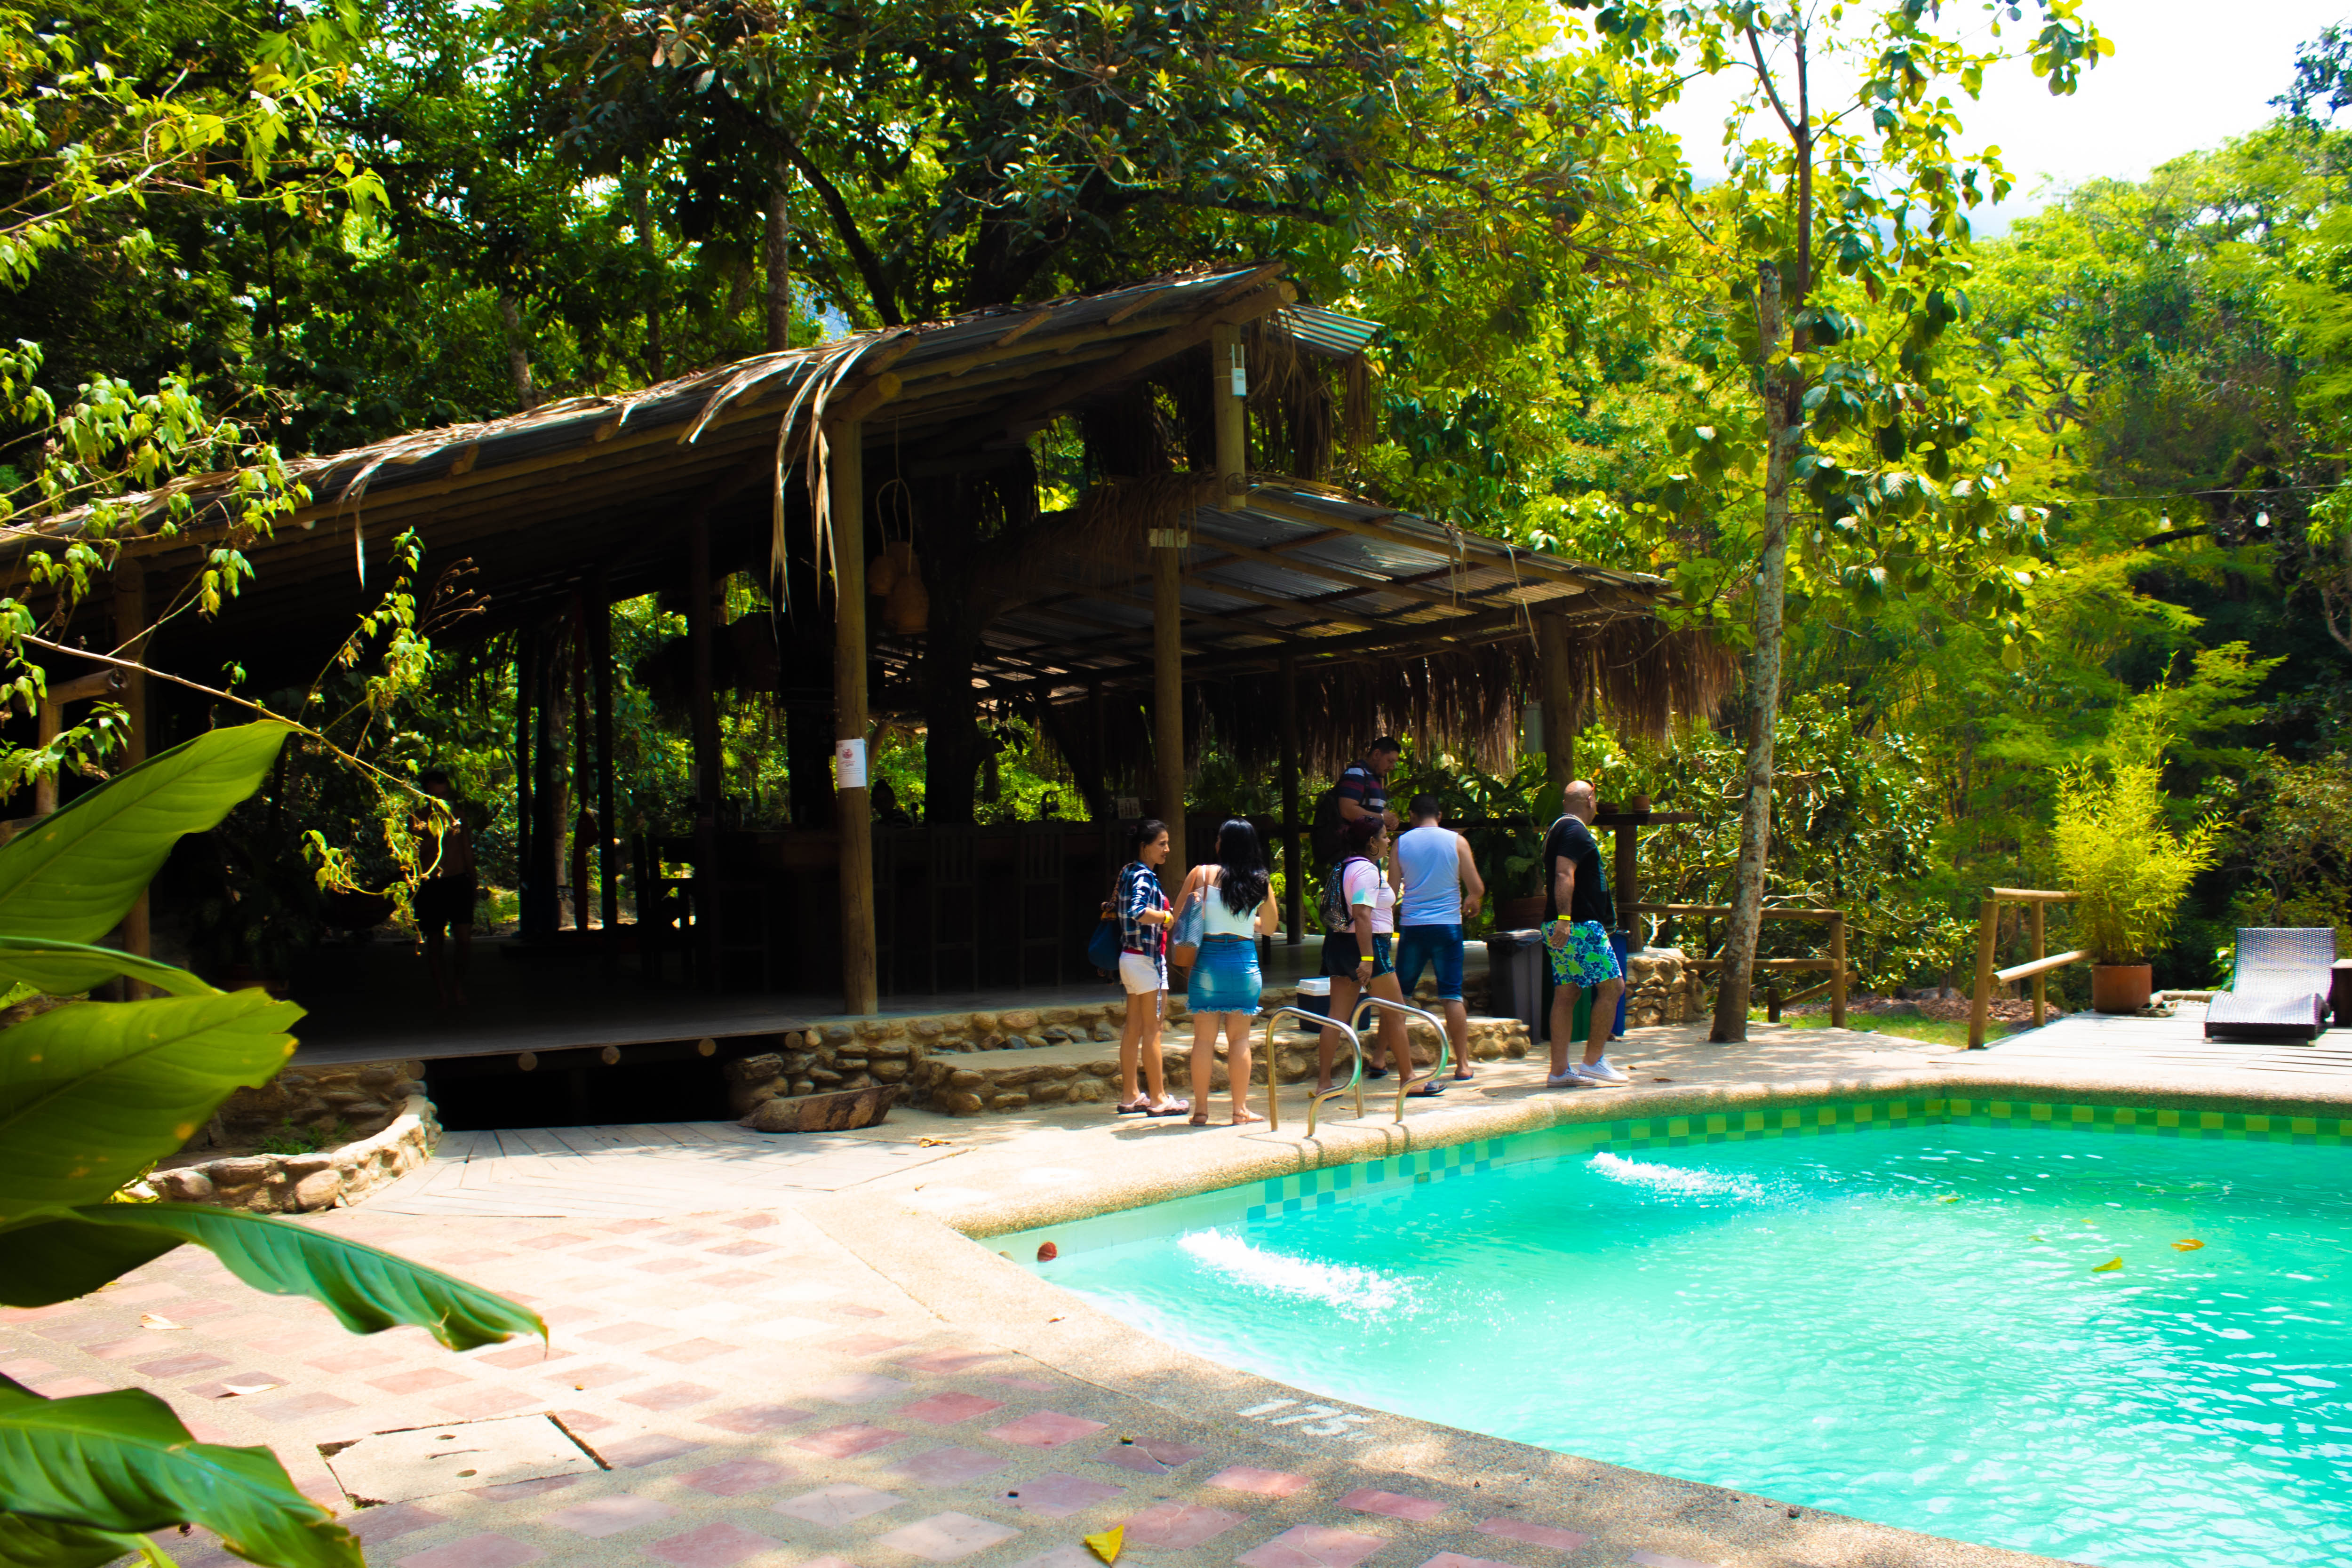
natural, swimming pool, leisure, resort, property, house, vacation, eco hotel, building, tree, jungle, landscape, tropics, shade, plant, backyard, rainforest, resort town, landscaping, estate, cottage, tourism, forest